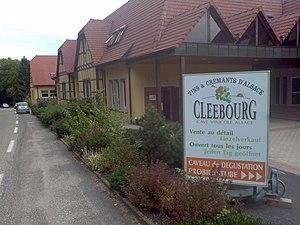
Cave vinicole Alsace Cleebourg